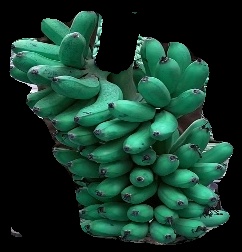
Variety: rasbale
Grade: grade1